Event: Ecuador Earthquake
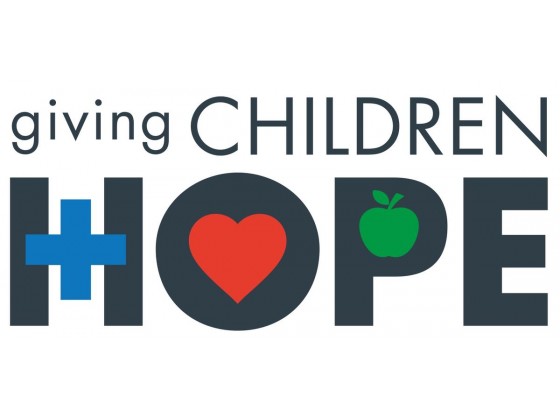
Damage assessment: no_damage